Tourist and Heritage Railways Act

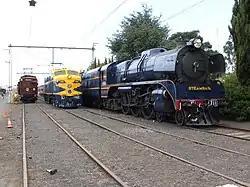
Steamrail Victoria is a not-for-profit volunteer group established in 1965 to the restore and operate historic locomotives and rolling stock used on the railways in Victoria, Australia. The main depot of the group is at the Newport Workshops ('West Block') in suburban Melbourne. In addition to operating railfan special trains and charters for private groups, the group also operates special steam trains in the Melbourne suburban area. The picture shows Victorian Railways R class locomotive R 711 on display at the Steamrail Victoria Open Day weekend alongside preserved Victorian Railways L class electric locomotive and a swing door suburban train on 12 March 2007.

The development of the proposal for the Tourist and Heritage Railways Act was managed by the Department of Transport in Victoria as part of its Transport Legislation Review project.